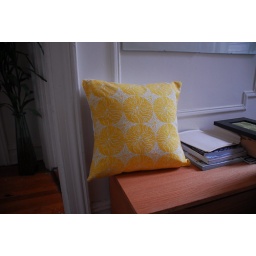
Hand screen printed fabric &amp;quot;Maize&amp;quot; featured on handmade pillow by Red Bridge Studio.